Operation Dervish (1941)

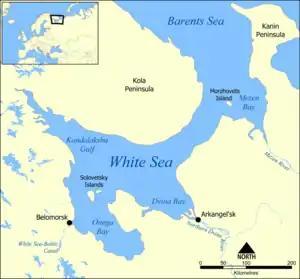

The transport of supplies to the USSR was more difficult than any of the other theatres of war. Limitations of geography, climate and the nature of sea transport were extremely difficult to overcome but until ports in the Persian Gulf and the overland rail route through Iran were improved, the Arctic route was the only feasible one, apart from the small amount of supplies being sent via ports in the Soviet Far East. The entrepôts of Murmansk and those in the White Sea had not been built for mass cargoes of military equipment.